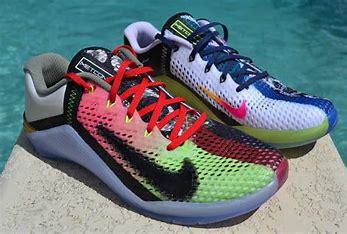
Brand: Nike
Model: Metcon 6